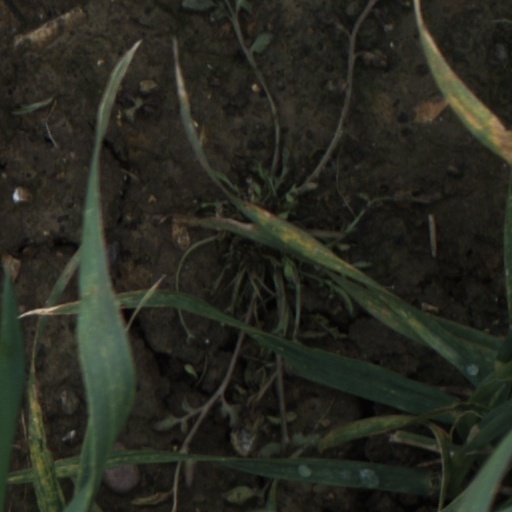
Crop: wheat